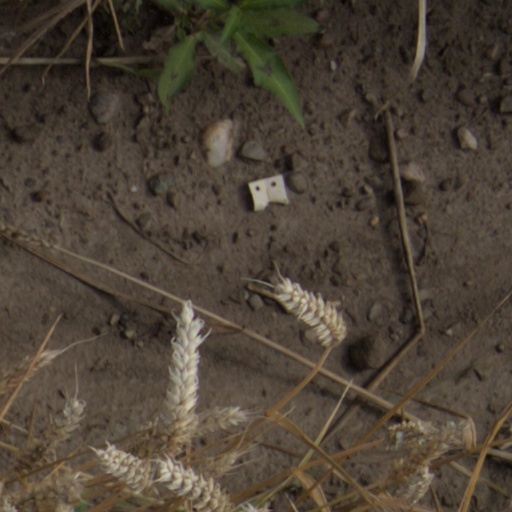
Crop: wheat